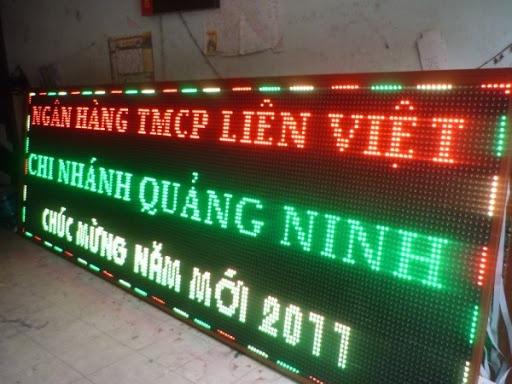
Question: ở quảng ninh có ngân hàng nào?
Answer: ở quảng ninh có ngân hàng tmcp liên việt